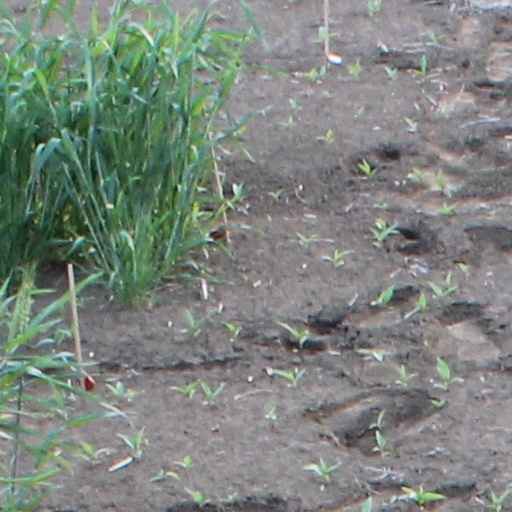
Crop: wheat